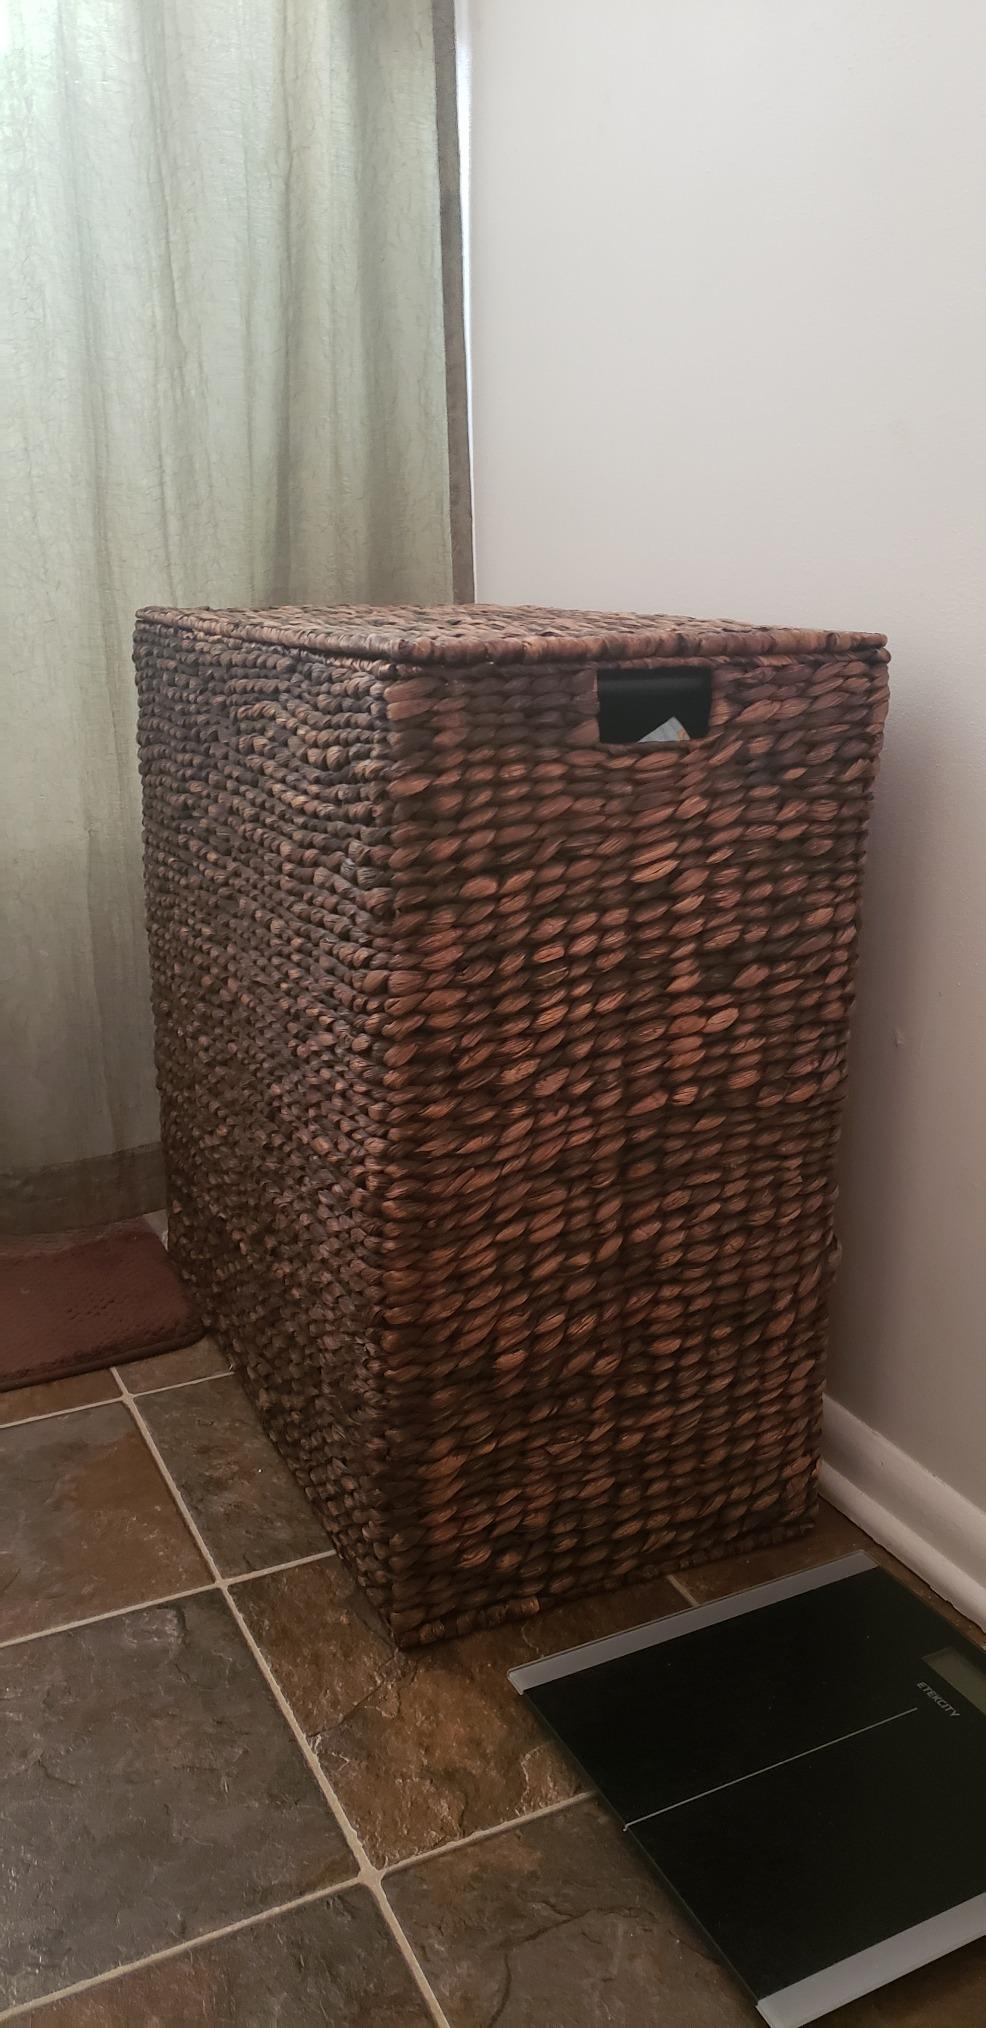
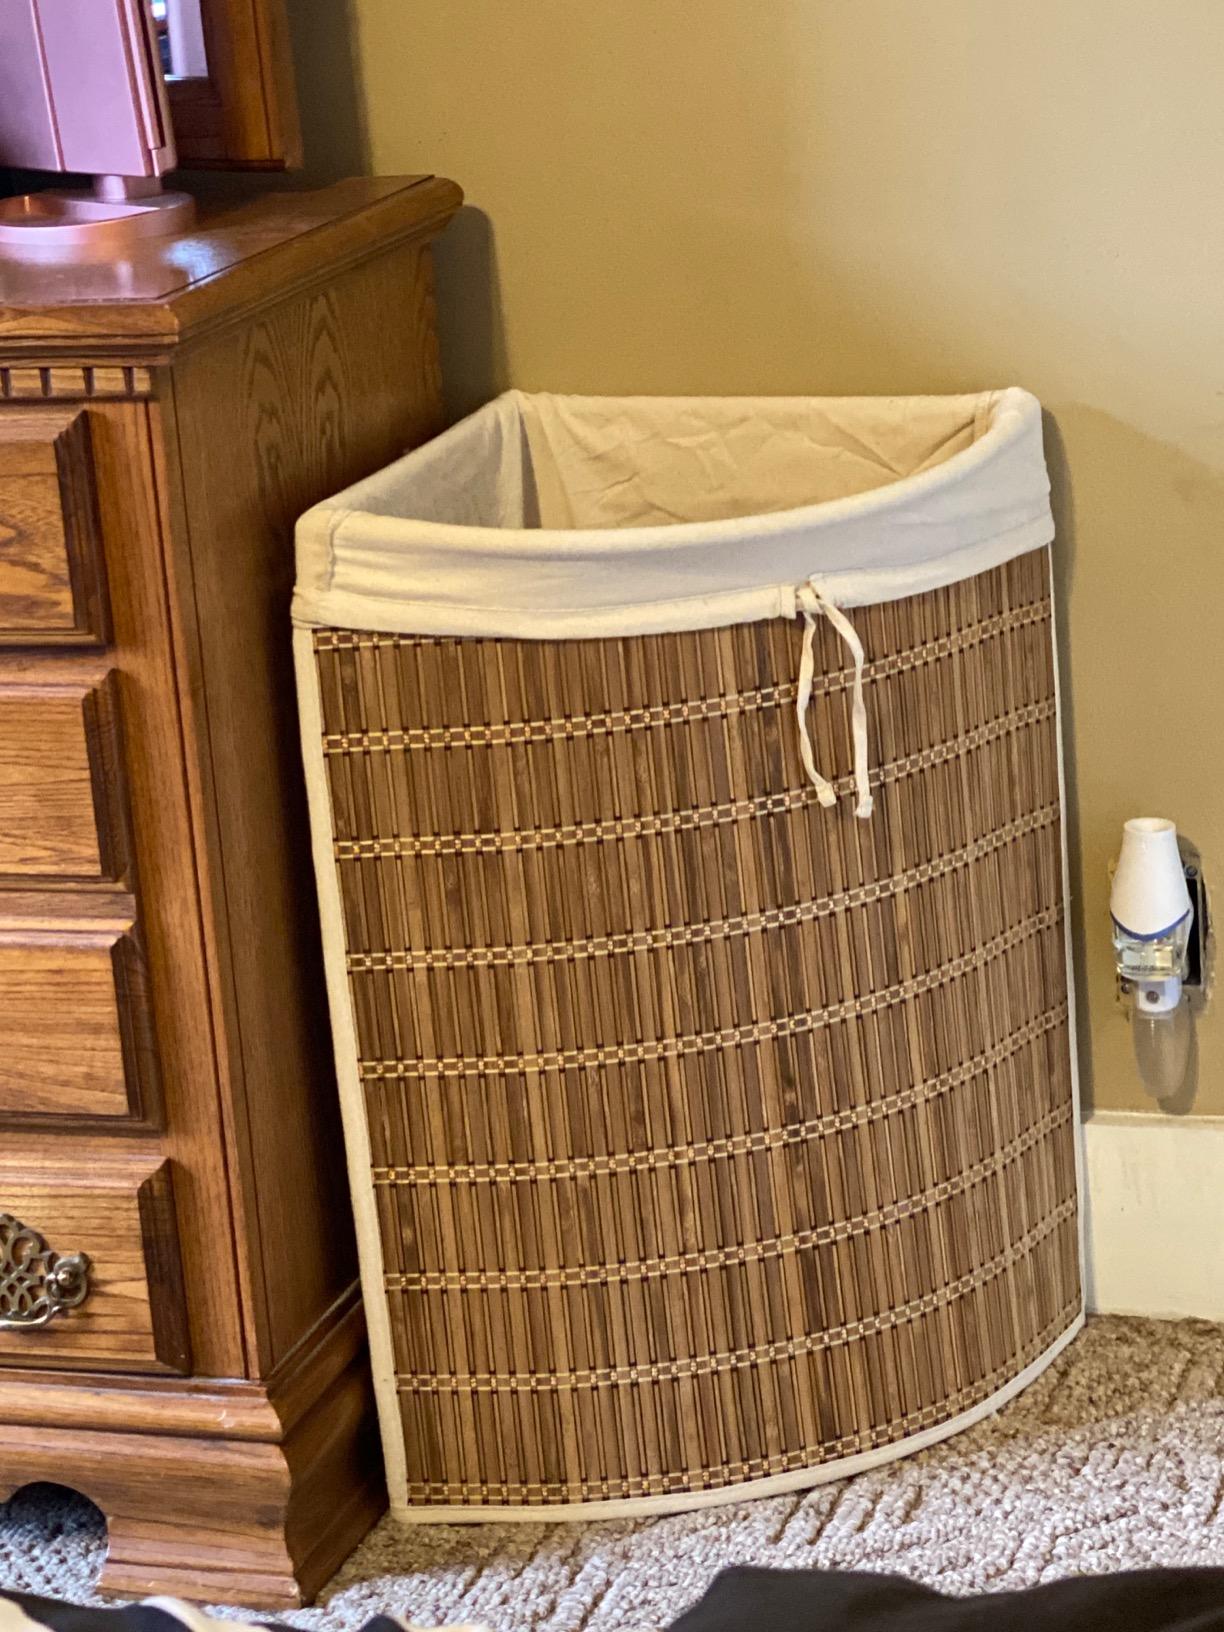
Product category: items_hamper
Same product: no